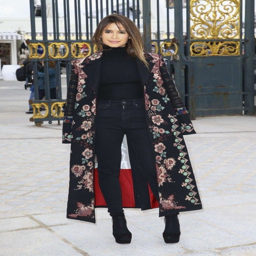
journalist in a black embroidered coat worn with a black turtleneck and skinny jeans